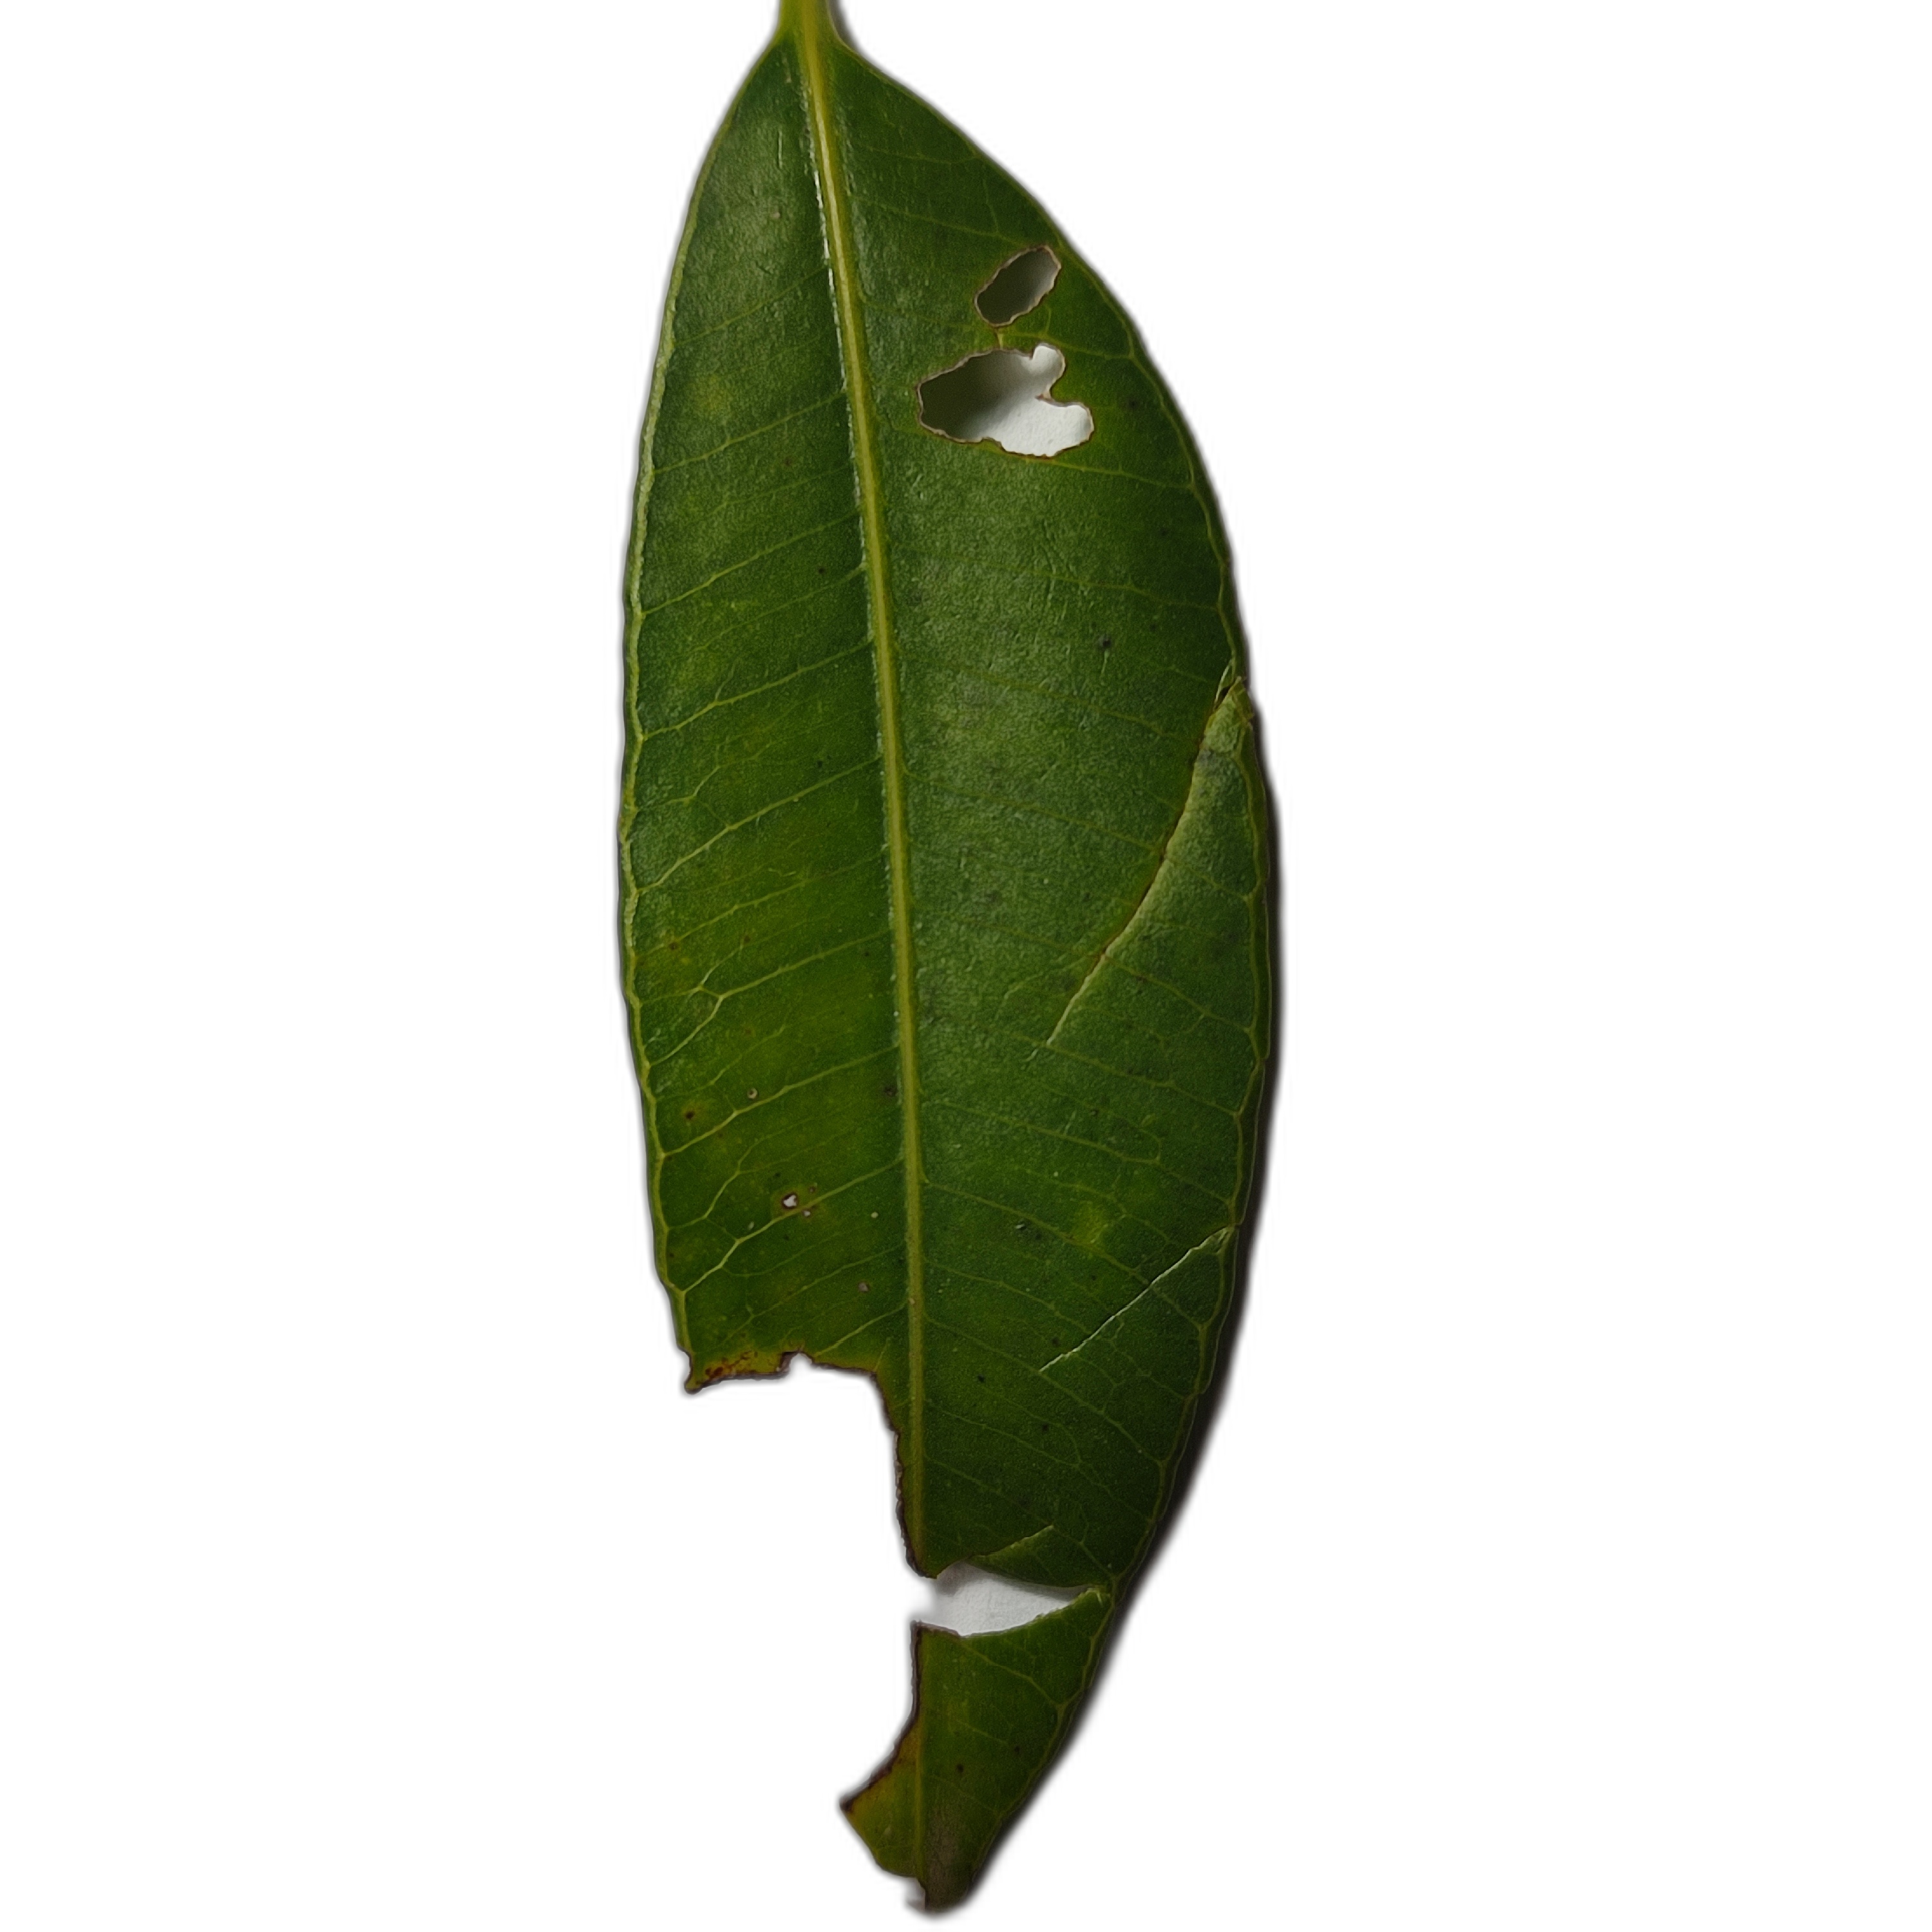
Label: not_healthy